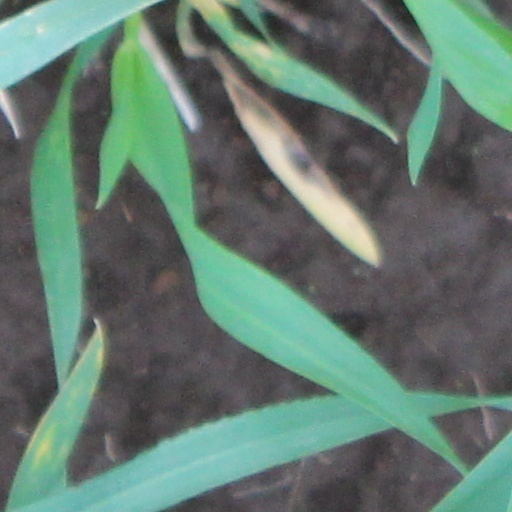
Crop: wheat